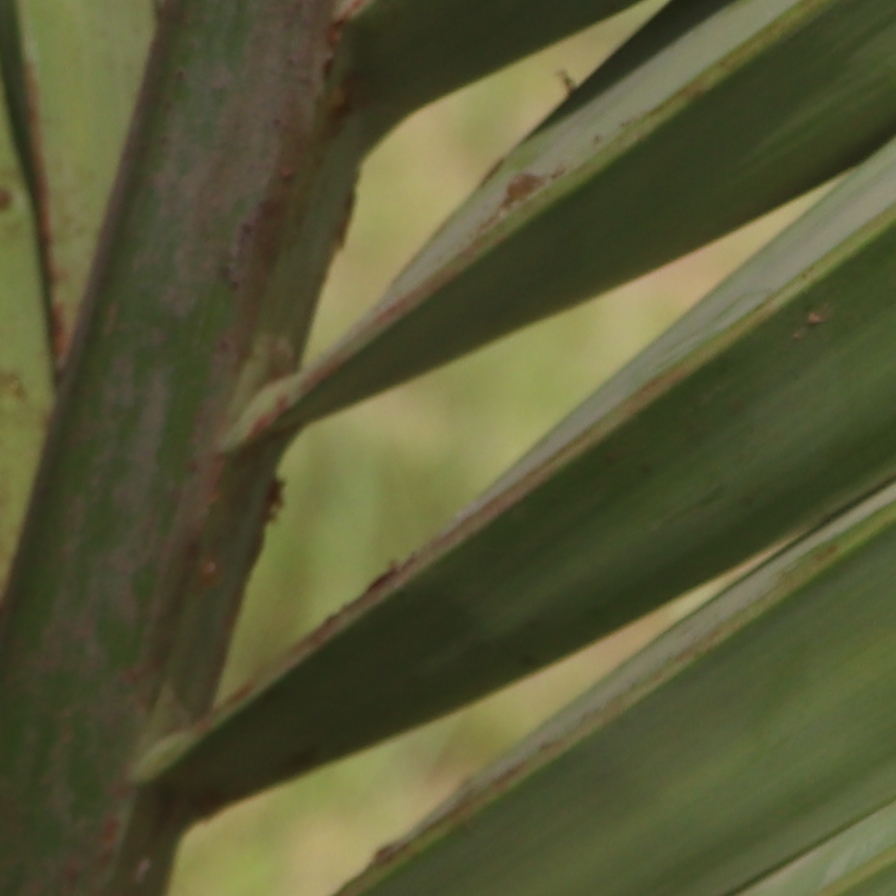
Label: Honey